136th Airlift Wing

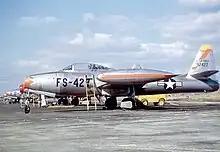
Republic F-84E-15-RE Thunderjet, AF Ser. No. 49-2427, of the 136th Fighter-Bomber Wing

As a result of the Korean War, the 136th Fighter Group of the Texas Air National Guard was mobilized on 10 October 1950 and moved to Langley Air Force Base, Virginia. upon arrival, it was redesignated the 136th Fighter-Bomber Group and assigned the 111th, 182nd and 154th Fighter-Bomber Squadrons. Because the National Guard had not yet implemented the Wing Base Organization of the regular Air Force, the group was temporarily assigned to a provisional wing. on 26 October, the 136th Fighter-Bomber Wing was activated to control the 136th Group along with organizations providing administrative, maintenance and medical support.